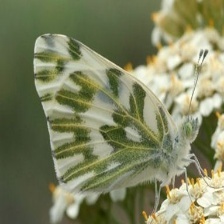
Species: BECKERS WHITE
Butterfly family (ImageNet category): cabbage_butterfly